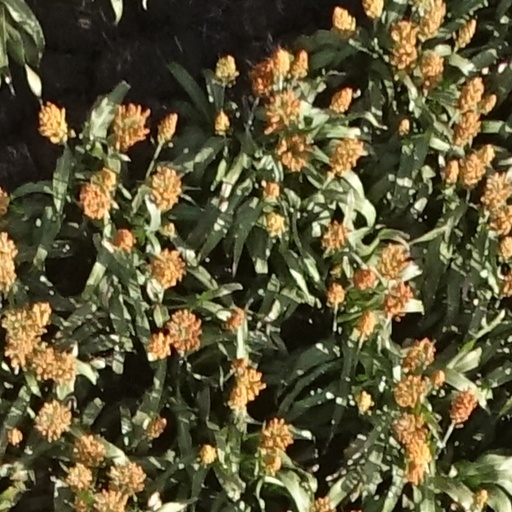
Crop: sorghum